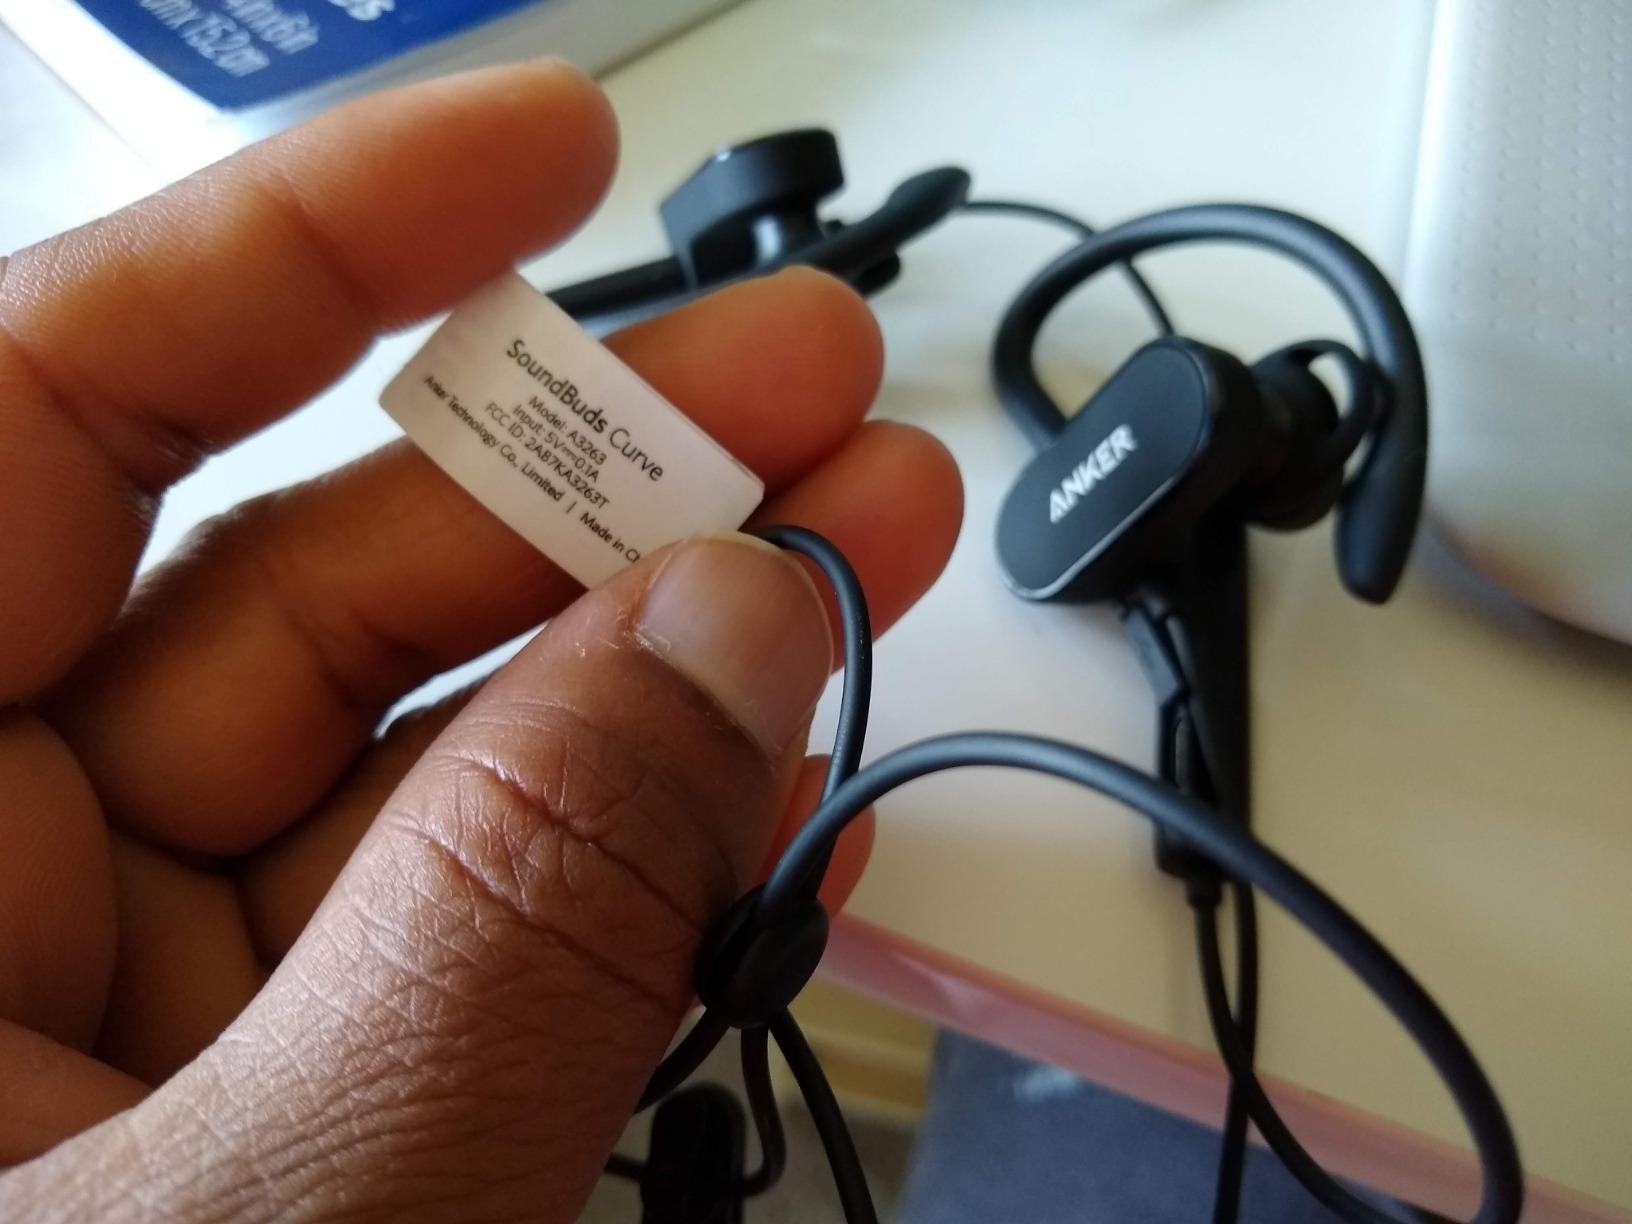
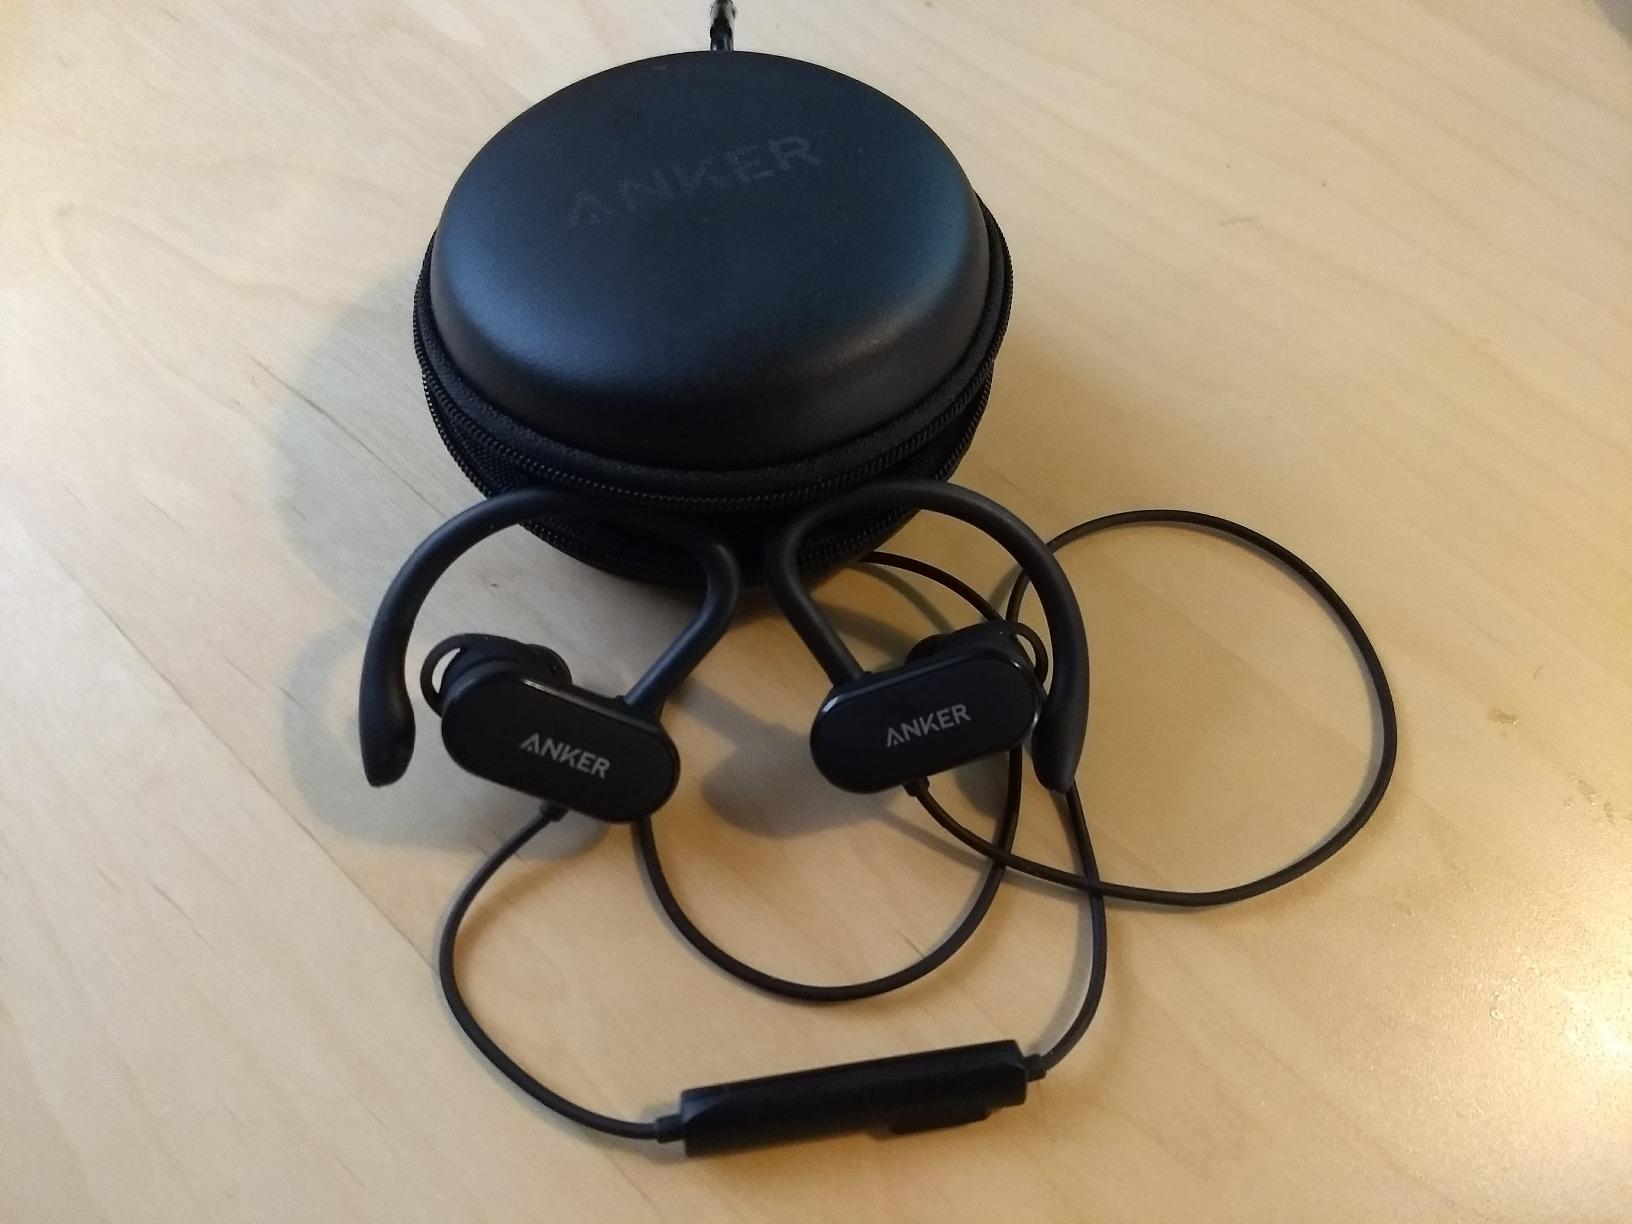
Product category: headphones
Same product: yes